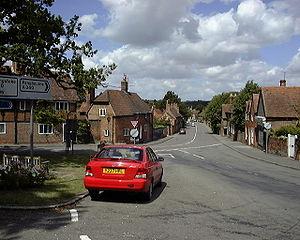
Aldermaston est une ville essentiellement rurale, une agglomération dispersée, paroisse civile et circonscription électorale du Berkshire, en Angleterre.